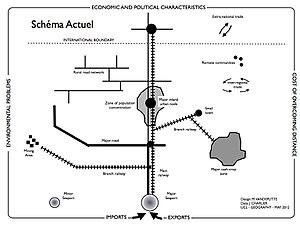
Schéma de développement d'un réseau de transport en Afrique Centrale
Le modèle de transport suivant montre l'évolution qu'ont pu subir les pays d'Afrique centrale qui ont pour porte d'entrée principale un port côtier et servent de transit vers un pays voisin ne possédant pas d'accès à la mer.